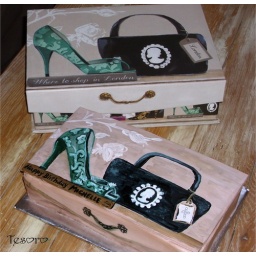
shoe cake in a box